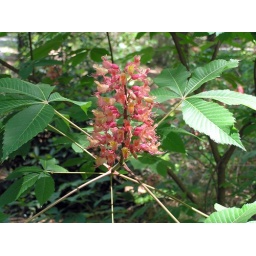
Red flowering horse chestnut blooming in mid march. Color of this hybrid varies from pale yellow to bright red.